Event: Nepal Earthquake
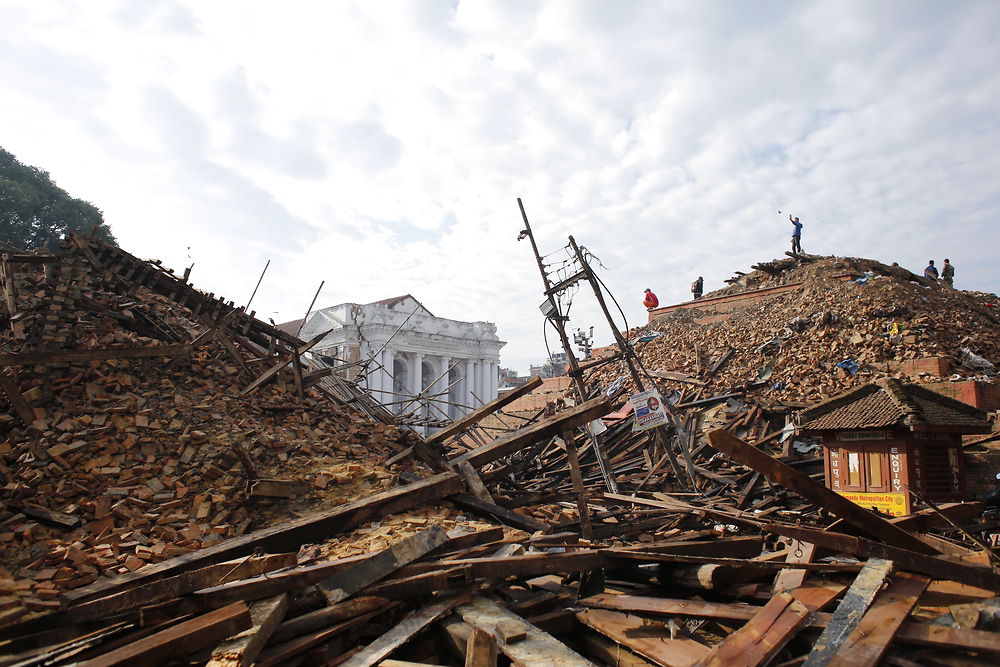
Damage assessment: damage